Rocky Road to Dublin

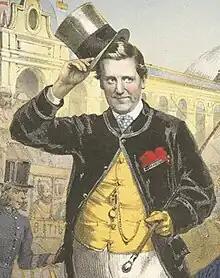
Harry Clifton in an 1863 illustration

Sheet music for "The Rocky Road to Dublin" without lyrics was published as early as 1841 in "The Dublin Magazine", by which point it was already reportedly well known in Ireland. It was described in the accompanying article as being thought to be a modern dance and the title was reportedly based on a particular road in Clonmel. Although no lyrics were given, the song was reportedly popular for nurses to "sing" to children, especially in Munster. The tune may have been derived from another folk song, "Cam Ye o'er frae France."